Syd'Quan Thompson

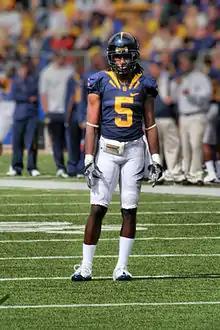
Thompson in October 2008

In 2008, he started in all 13 games at cornerback and as served as the punt returner. He recorded four interceptions for 128 yards and 18 passes defended. Against Washington State, he set a school single-game record with 108 interception return yards. In that game, he intercepted one pass and returned it 90 yards, before being caught by Washington State running back Christopher Ivory five yards short of the goal line. California scored on its ensuing possession, but Thompson reported he was teased by his teammates and asserted that he "was good for the first 40 yards, but then my back and my hip started tightening up". Against Colorado State, he returned a punt 73 yards for a touchdown, for which he was named the Pac-10 Special Teams Player of the Week. Thompson received the team's Andy Smith Award for most playing time, and he was named to the All-Pac-10 first team.